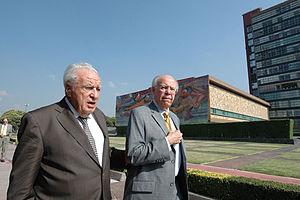
Julio Scherer García est un journaliste mexicain, né le 7 avril 1926 à Mexico et mort le 7 janvier 2015 dans la même ville.